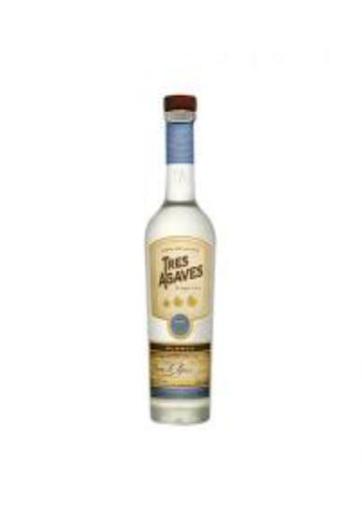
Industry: Food